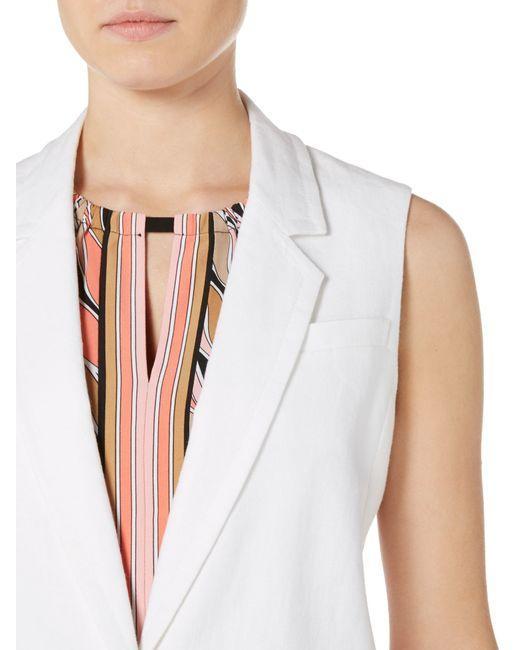
Weiße Farbe einfache ärmellose Damenweste